SSLR 1 and 3

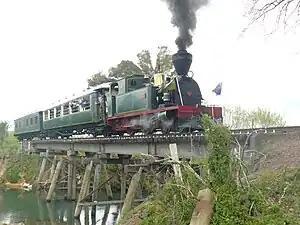
Sister locomotive Peckett 1730, on New Zealand's Bay of Islands Vintage Railway

The S&S pair were two of a class of five engines, two others went to Borneo and scrapped , whilst the last is currently preserved on the Bay of Islands Vintage Railway in New Zealand.